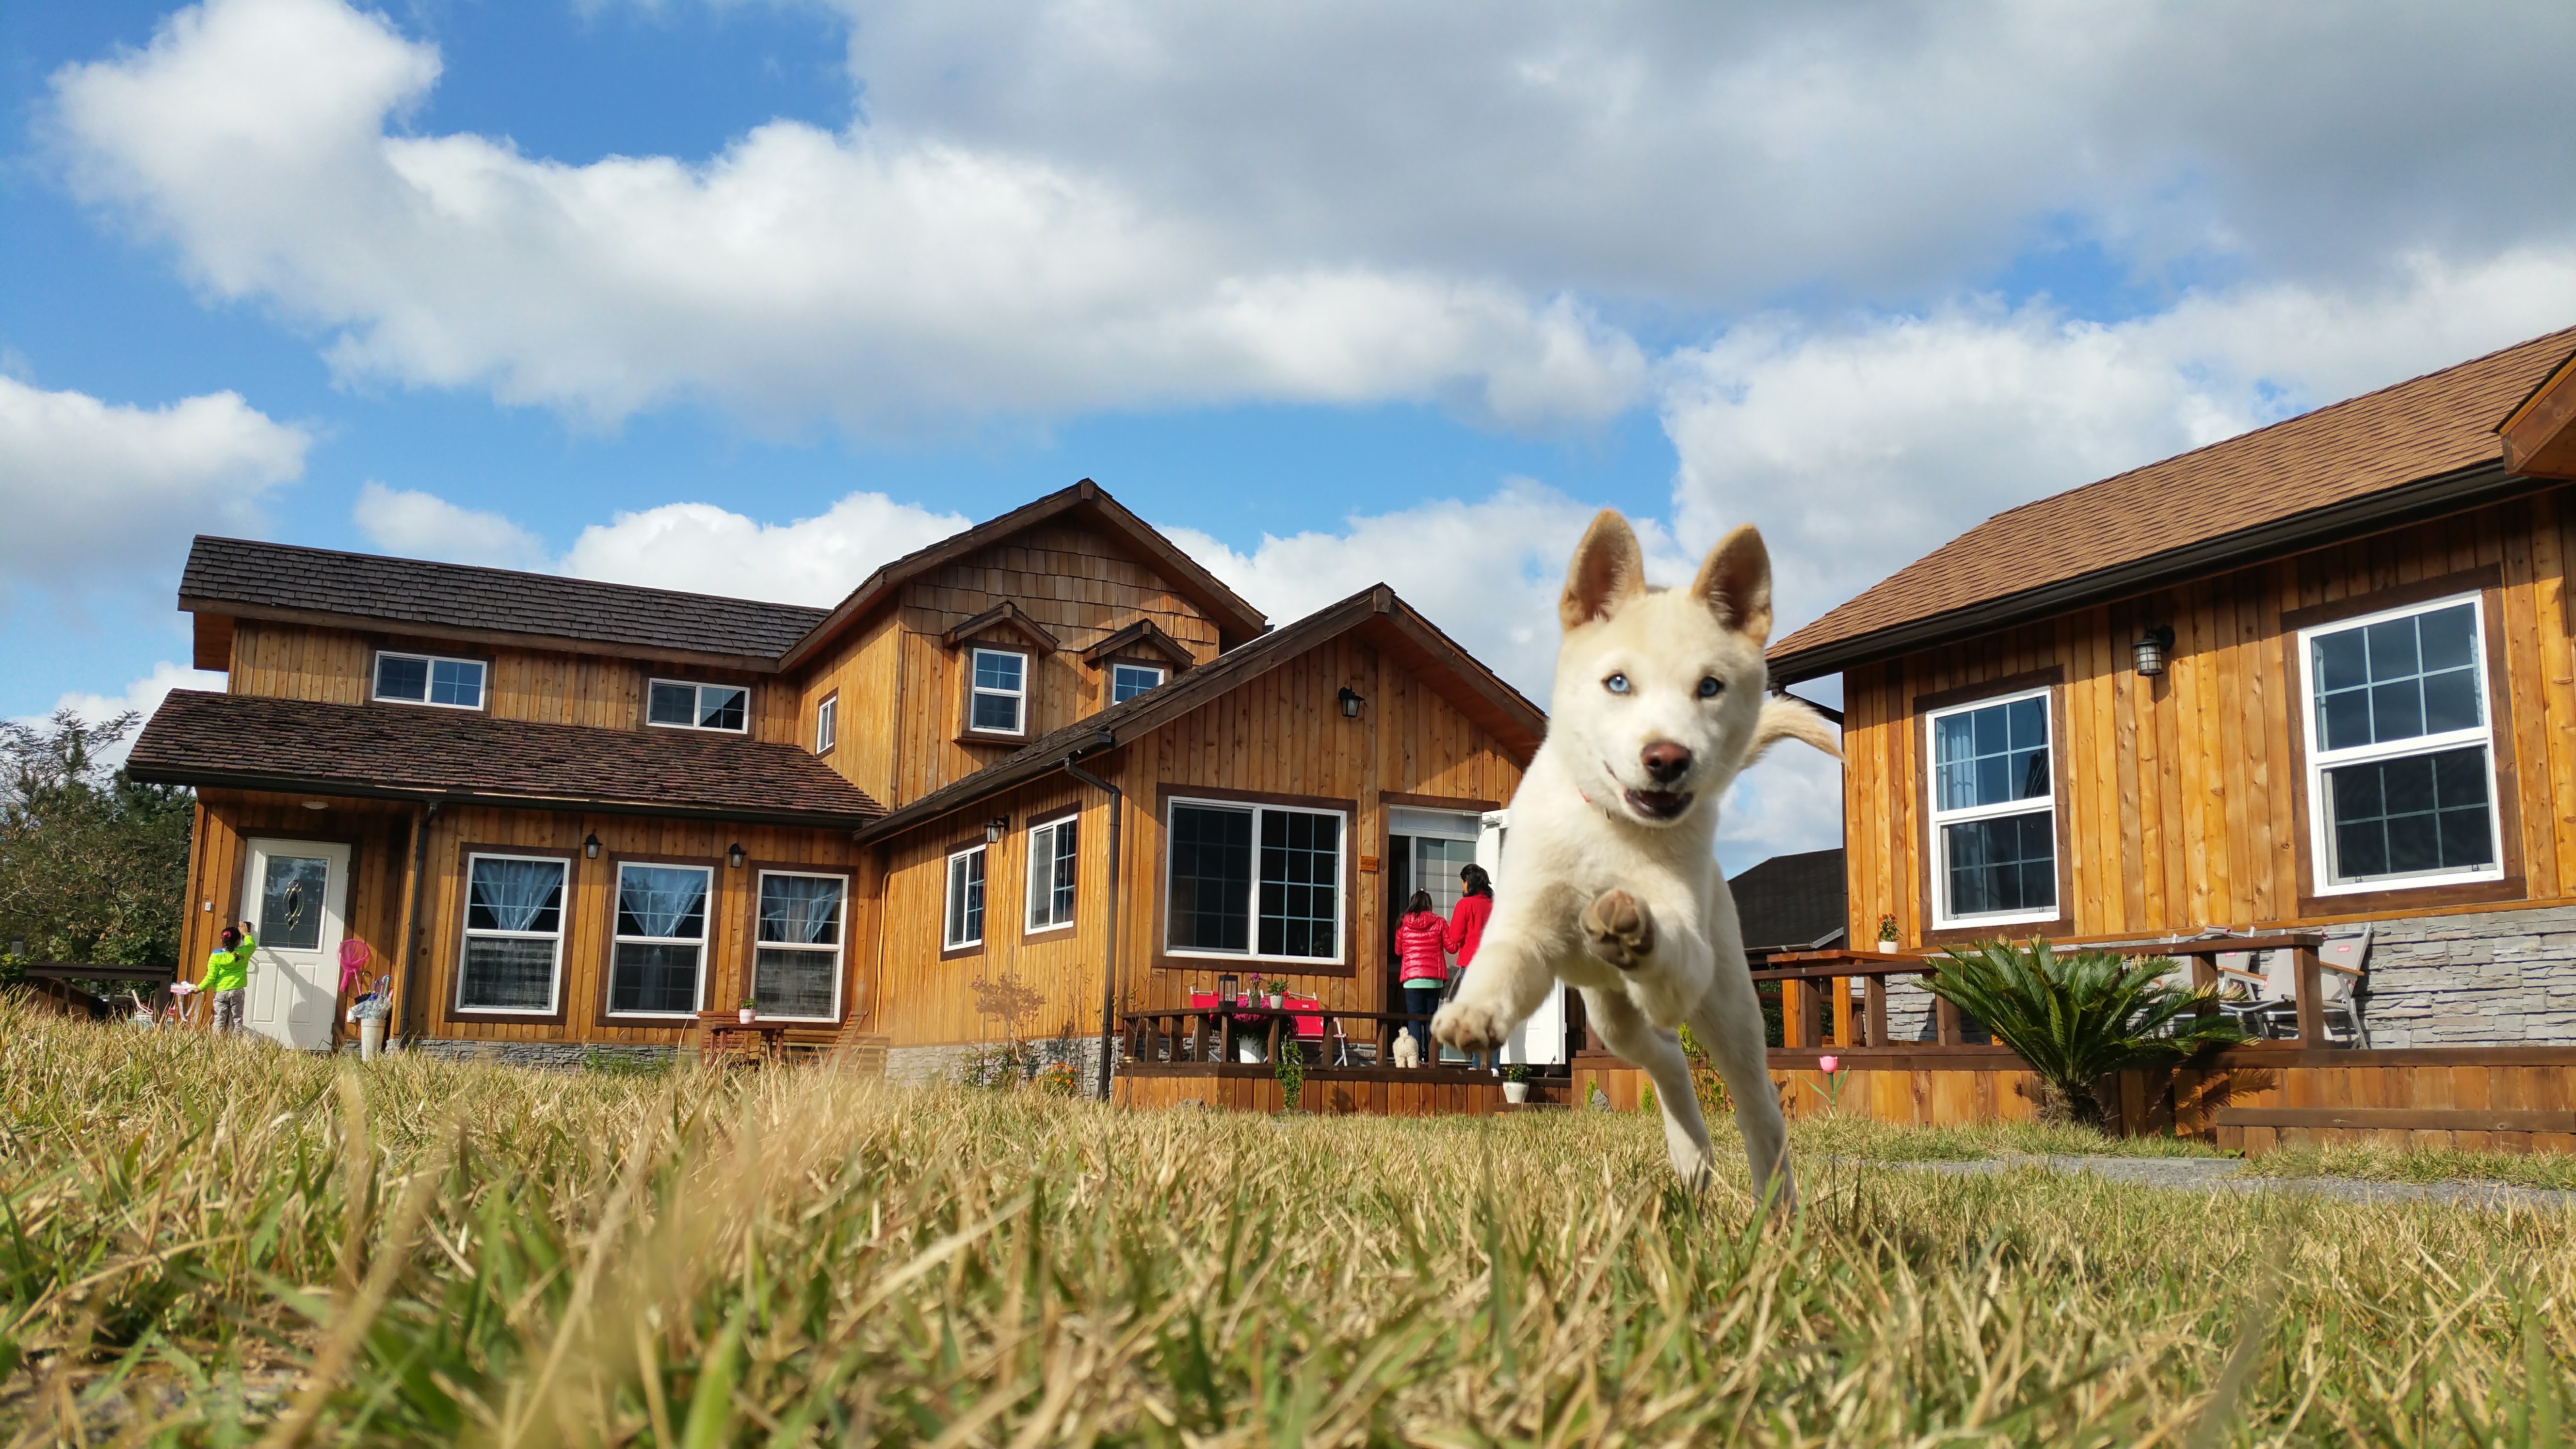
farm, lawn, house, home, puppy, dog, cottage, garden, wooden house, estate, dog breed, real estate, rural area, blue eyes, jeju island, korean jindo dog, residential area, outdoor structure, korean jindo, progress skiing